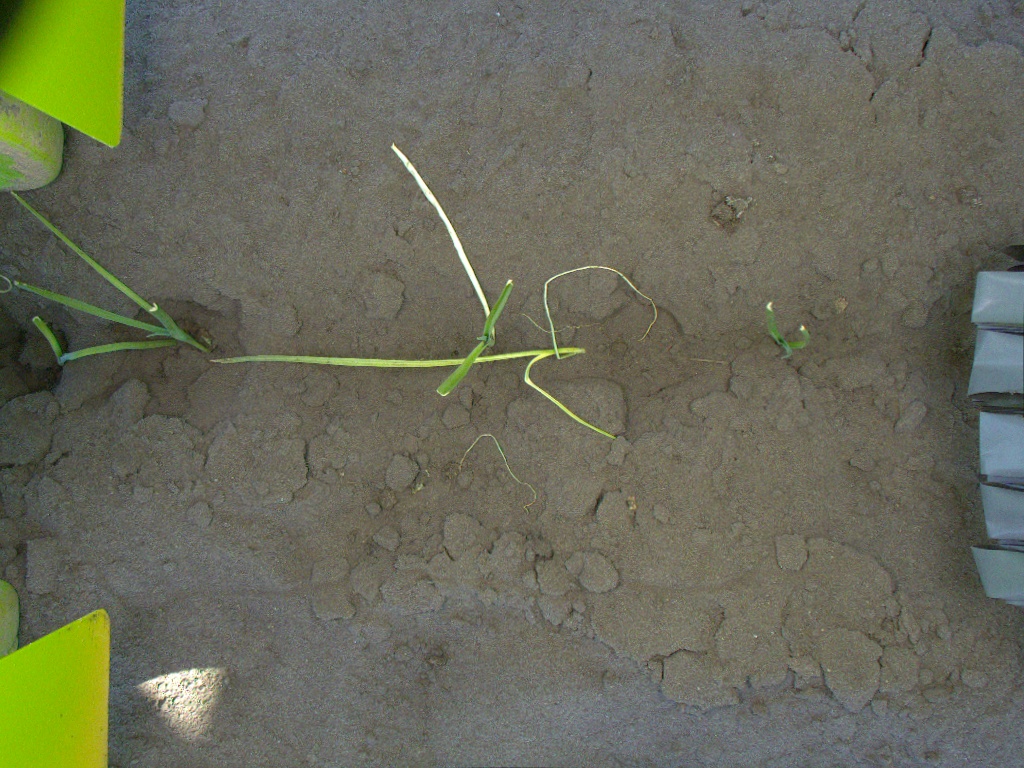
Crop: leek
Objects: stem_leek, stem_leek, stem_leek, leek, stem_leek, stem_leek, leek, leek, leek, leek